Kosovo

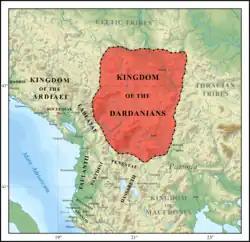
Kingdom of Dardania in the 3rd century BCE.

The first archaeological expedition in Kosovo was organised by the Austro-Hungarian army during World War I in the Illyrian tumuli burial grounds of Nepërbishti within the district of Prizren.